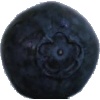
Label: Blueberry 1